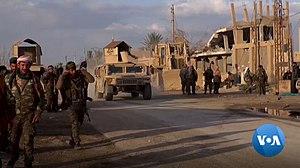
Bataille de Baghouz entre les Forces démocratiques syriennes et l'État islamique, le 12 février 2019.
L'offensive de Deir ez-Zor a lieu du 9 septembre 2017 au 23 mars 2019 pendant la guerre civile syrienne. Elle est lancée par les Forces démocratiques syriennes et la Coalition internationale, avec pour objectif la prise des territoires contrôlés par l'État islamique dans le gouvernorat de Deir ez-Zor et dans le sud-est du gouvernorat d'Hassaké. L'offensive est baptisée l'opération Tempête d'al-Jazira, de septembre 2017 à mai 2018, puis l'opération Roundup à partir de mai 2018.